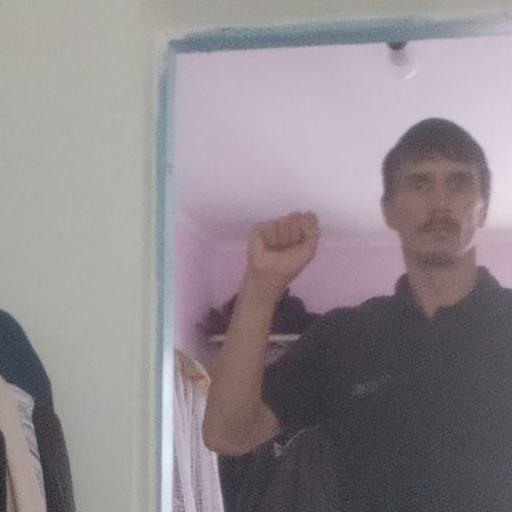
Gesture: fist